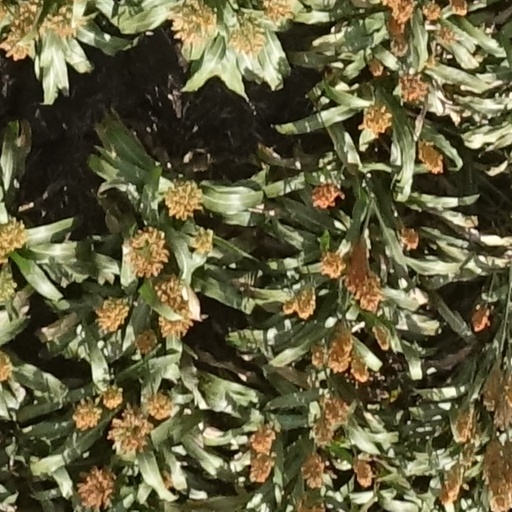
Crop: sorghum